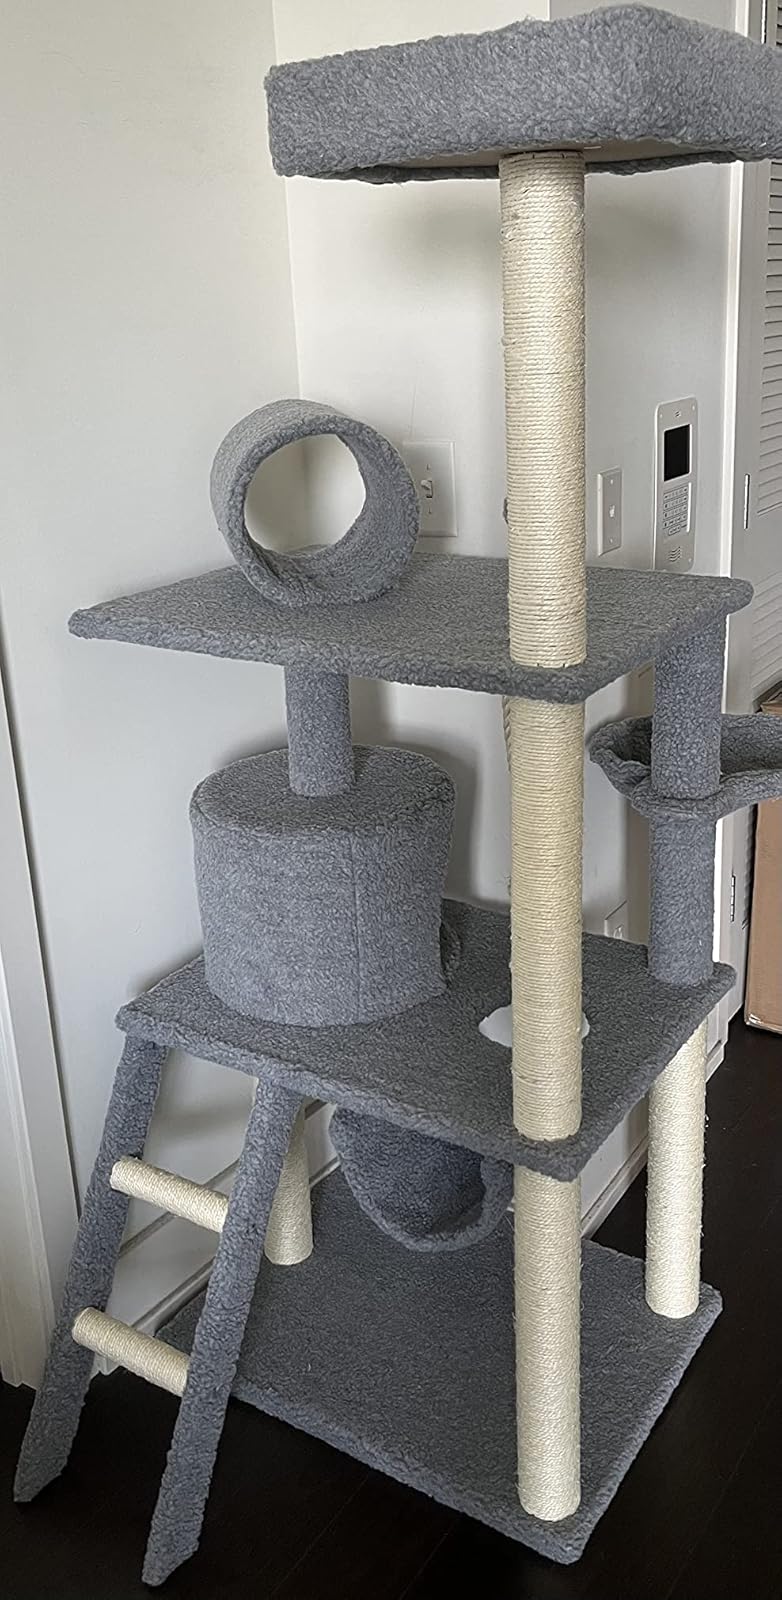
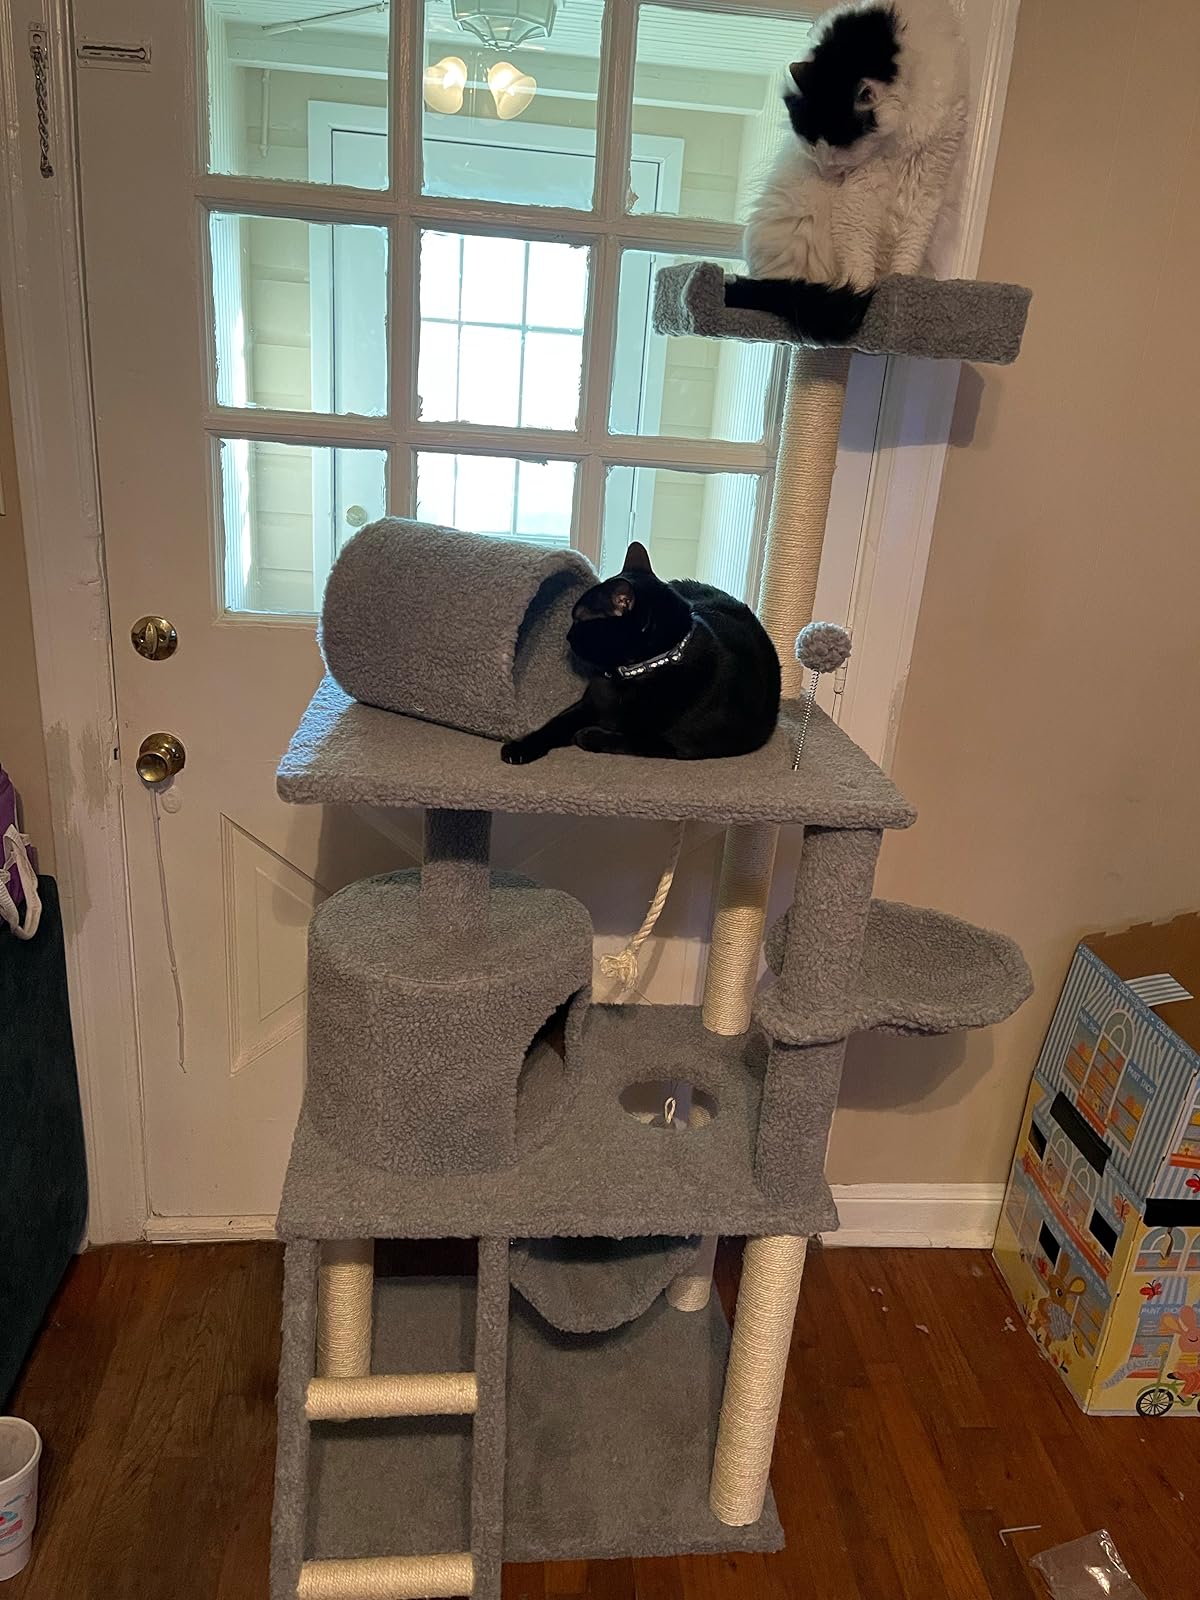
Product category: items_cat tree
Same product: yes